Air transports of heads of state and government

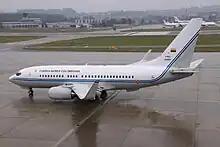
Colombian presidential aircraft, FAC 0001

The Spanish Air and Space Force operates two customized Airbus A310s and five Falcon 900s, it also operates four AS332 Super Puma and two AS532UL Cougar for transportation of the King, his family, the Prime Minister and high-ranking government officials. These transportation services are provided by the 45th Group of the Air Force, based in Torrejón Air Base, from Madrid and 402 Squadron of the 48th Wing, located at Cuatro Vientos Air Base respectively.